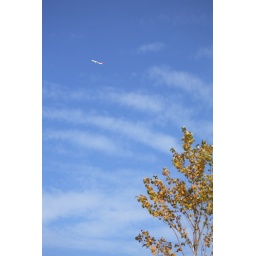
JAL's A300 in the blue sky